Jane Mackenzie

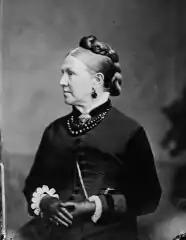

Jane Mackenzie (née Sym; March 22, 1825 – March 30, 1893) was the second wife of Alexander Mackenzie, the second Prime Minister of Canada.